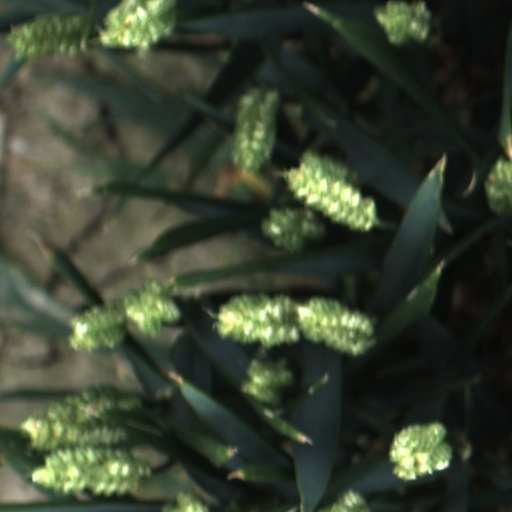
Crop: wheat